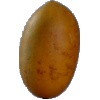
Label: Cucumber Ripe 2